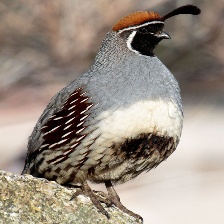
Species: GAMBELS QUAIL
Scientific name: CALLIPEPLA GAMBELII
ImageNet parent category: quail